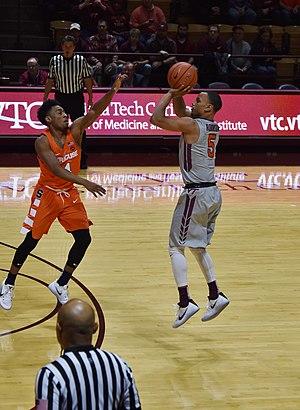
Justin Robinson, né le 12 octobre 1997 à Manassas dans l'État de Virginie, est un joueur de basket-ball américain évoluant au poste de meneur.